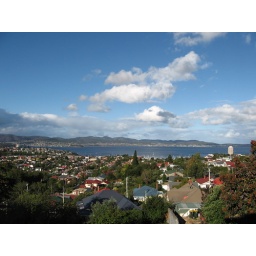
looking from my house in Dynnyrne towards the river